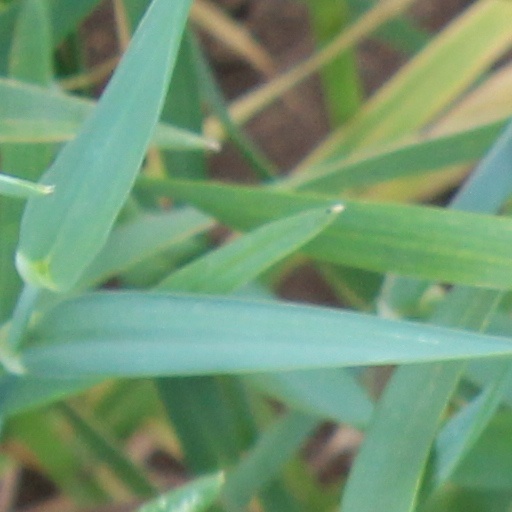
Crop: wheat